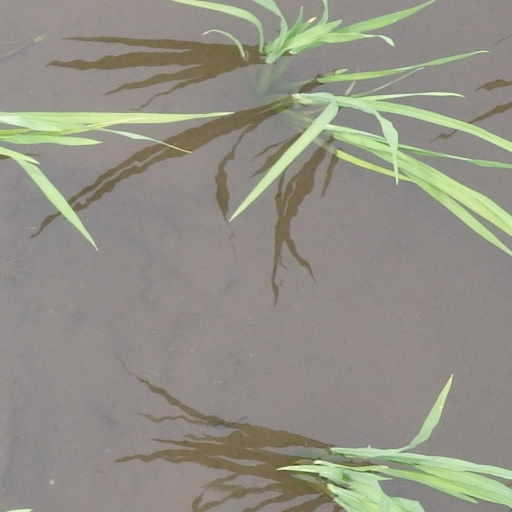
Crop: rice